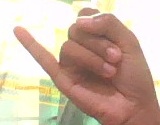
ASL sign: J